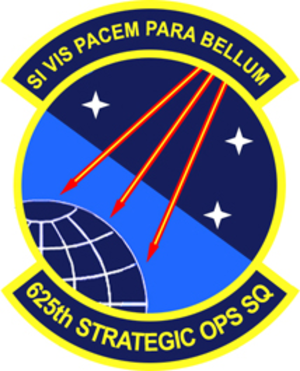
Le Air Force Global Strike Command, abrégé en Global Strike Command, est un commandement majeur de l'United States Air Force qui prend en compte les missions nucléaires de l'Armée de l'air des États-Unis à partir d'août 2009 qui sont dévolu à l'Air Force Space Command et à l'Air Combat Command jusqu'à cette date.